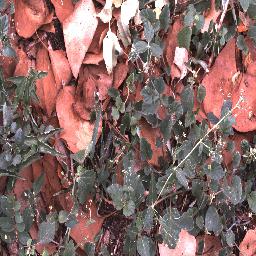
Label: negative